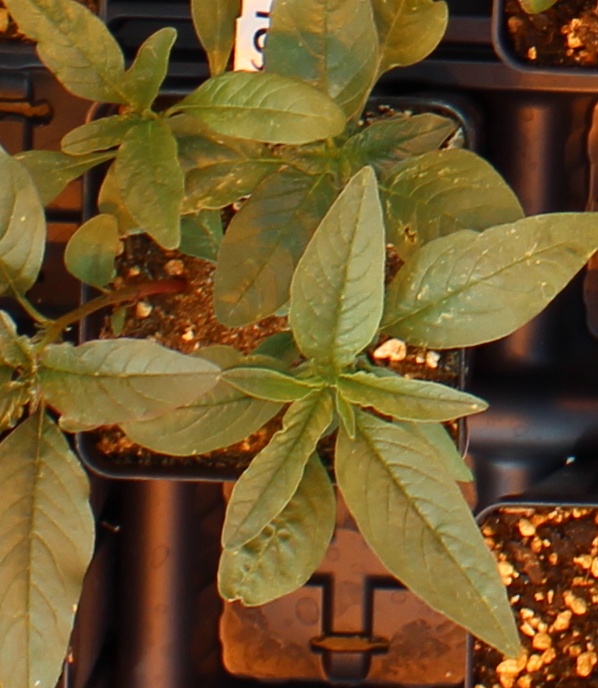
Label: Waterhemp